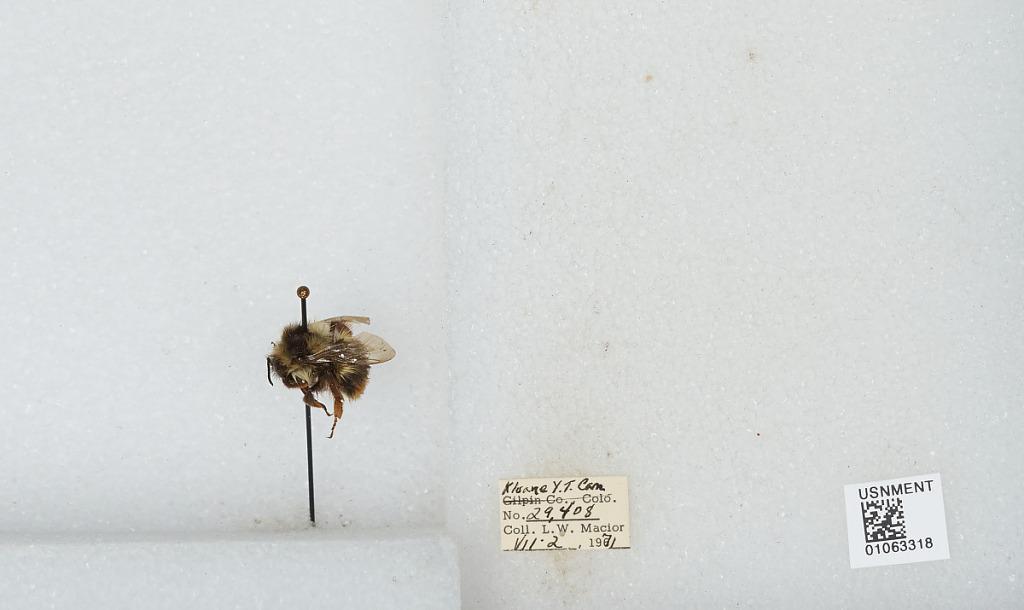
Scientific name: Bombus bifarius nearcticus
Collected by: L. Macior
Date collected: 1971-7-2
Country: Canada
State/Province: Yukon Territory
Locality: Kluane
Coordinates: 60.75, -139.5